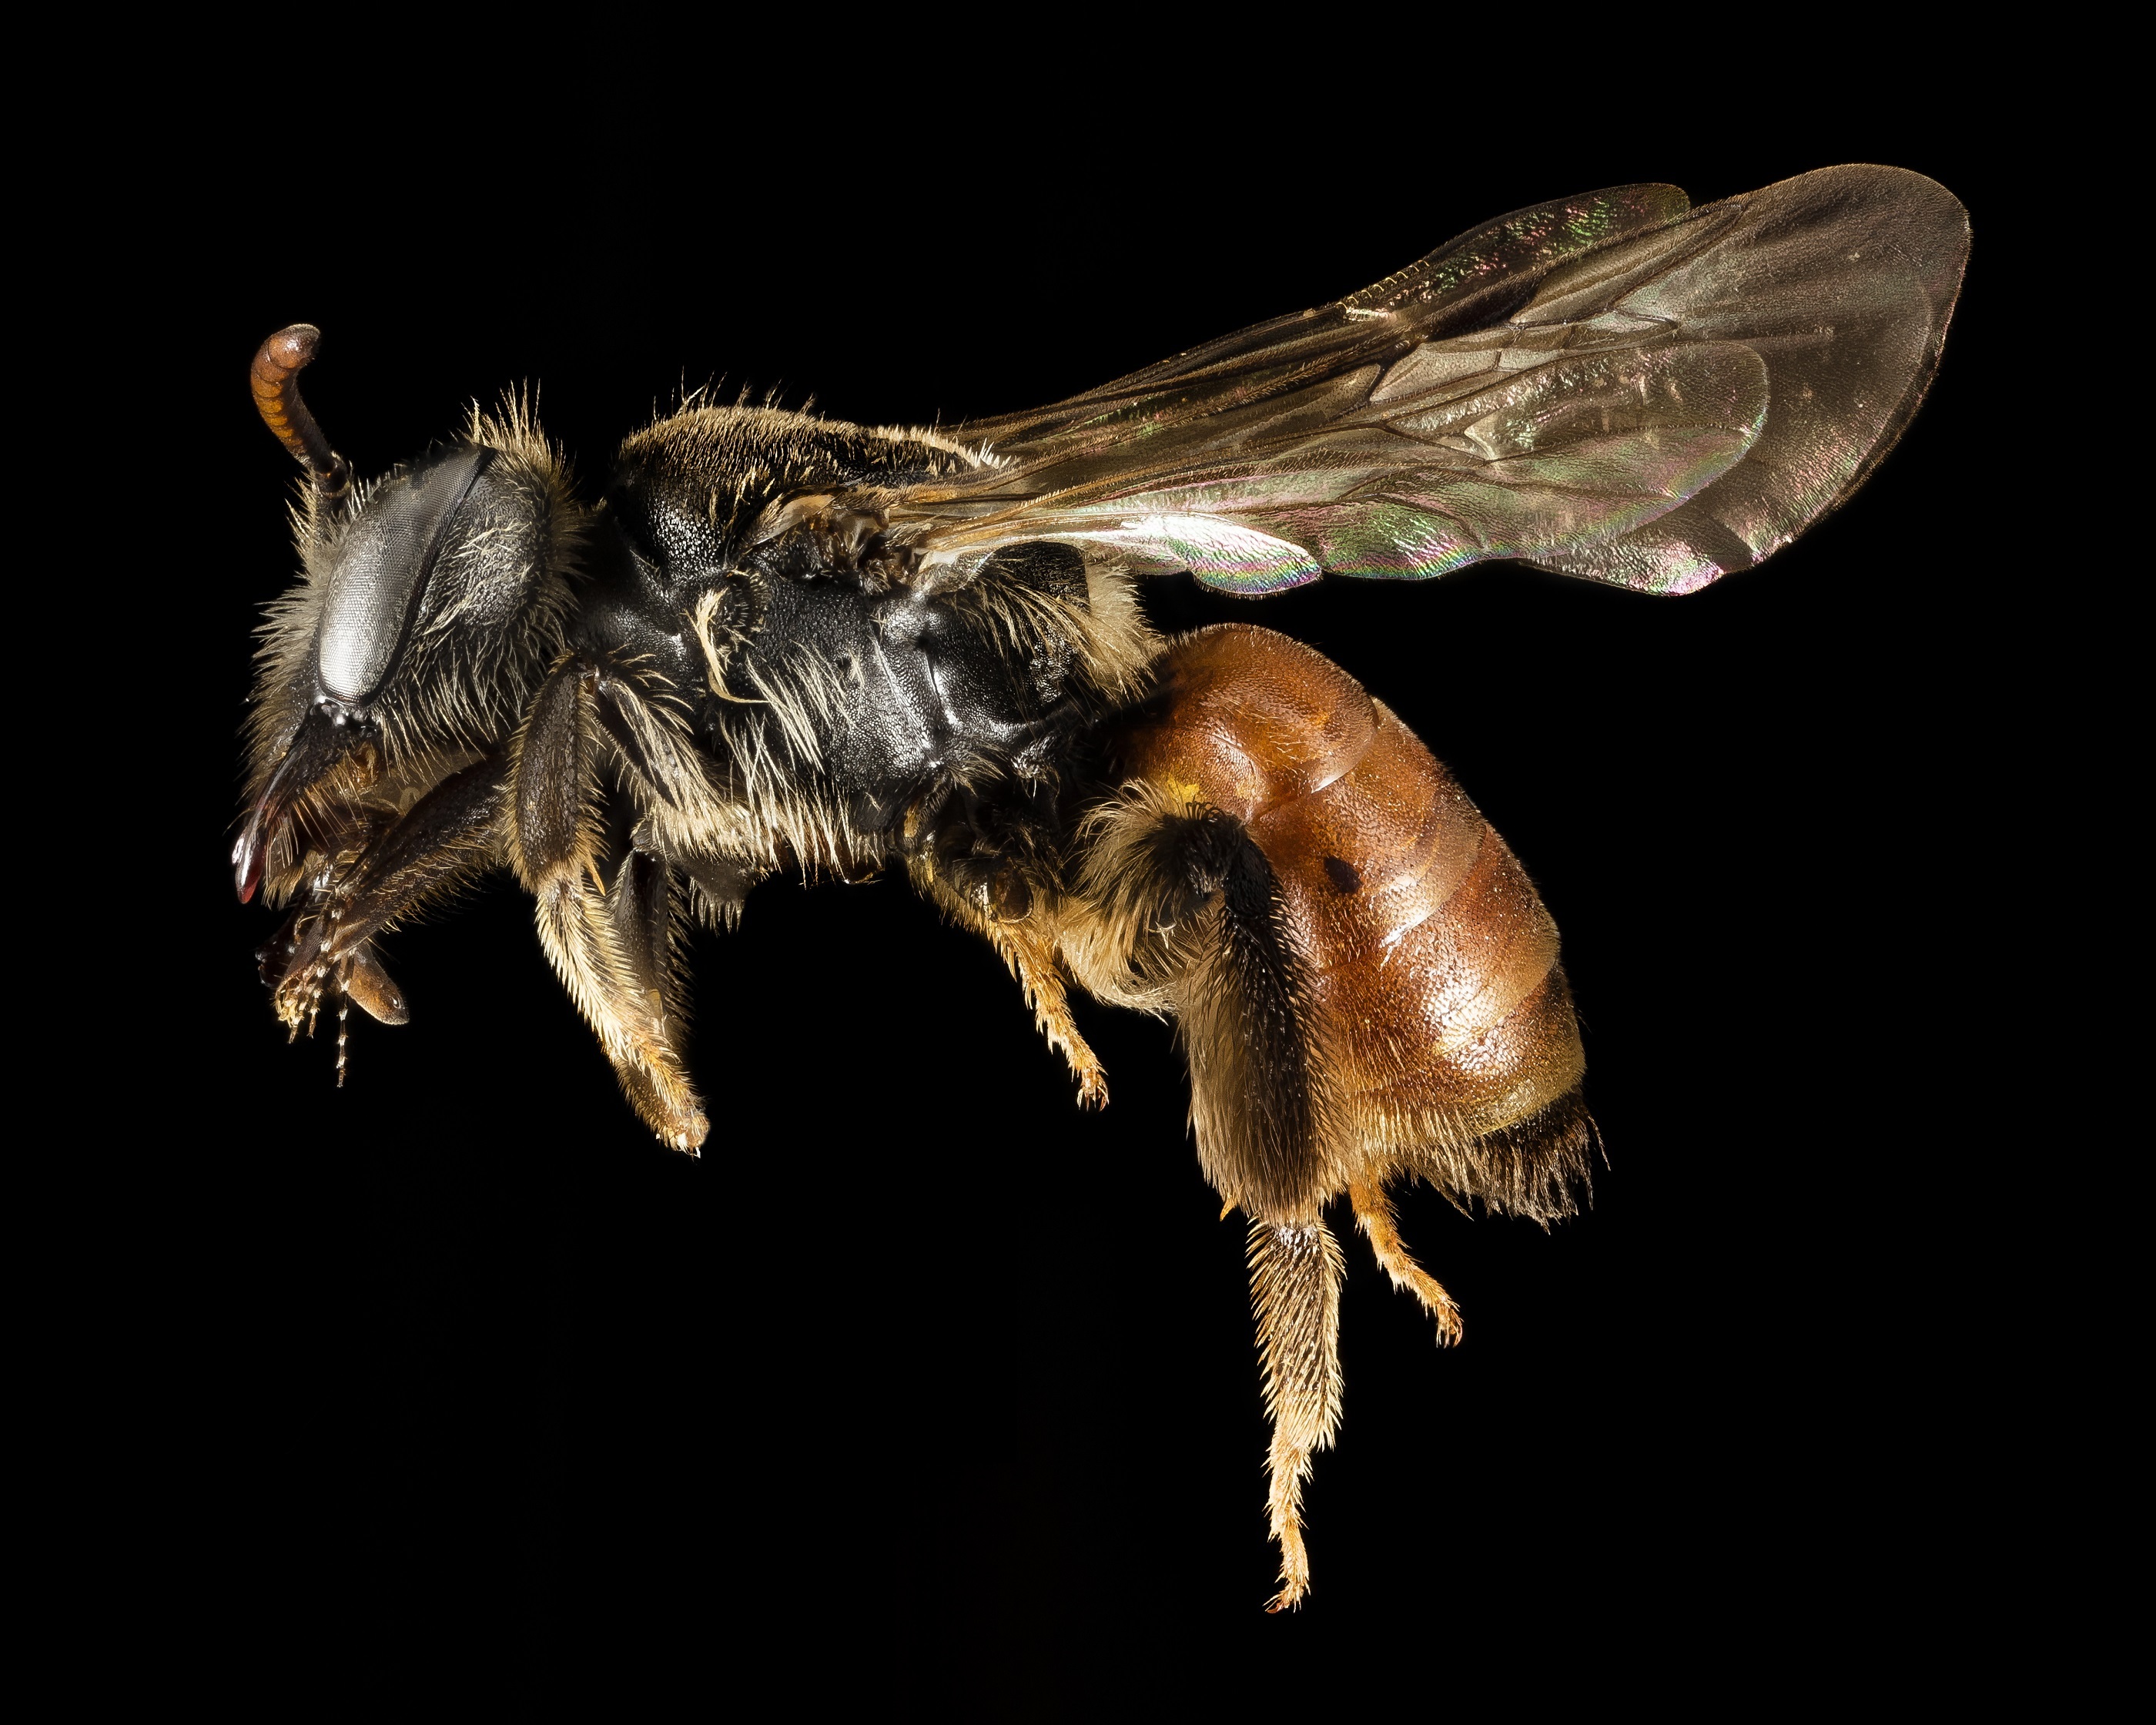
nature, wing, photography, profile, honey, wildlife, pollen, portrait, insect, macro, moth, pollinate, fauna, invertebrate, wings, bee, greece, mounted, antennae, macro photography, arthropod, honey bee, pollinator, membrane winged insect, u s geological survey